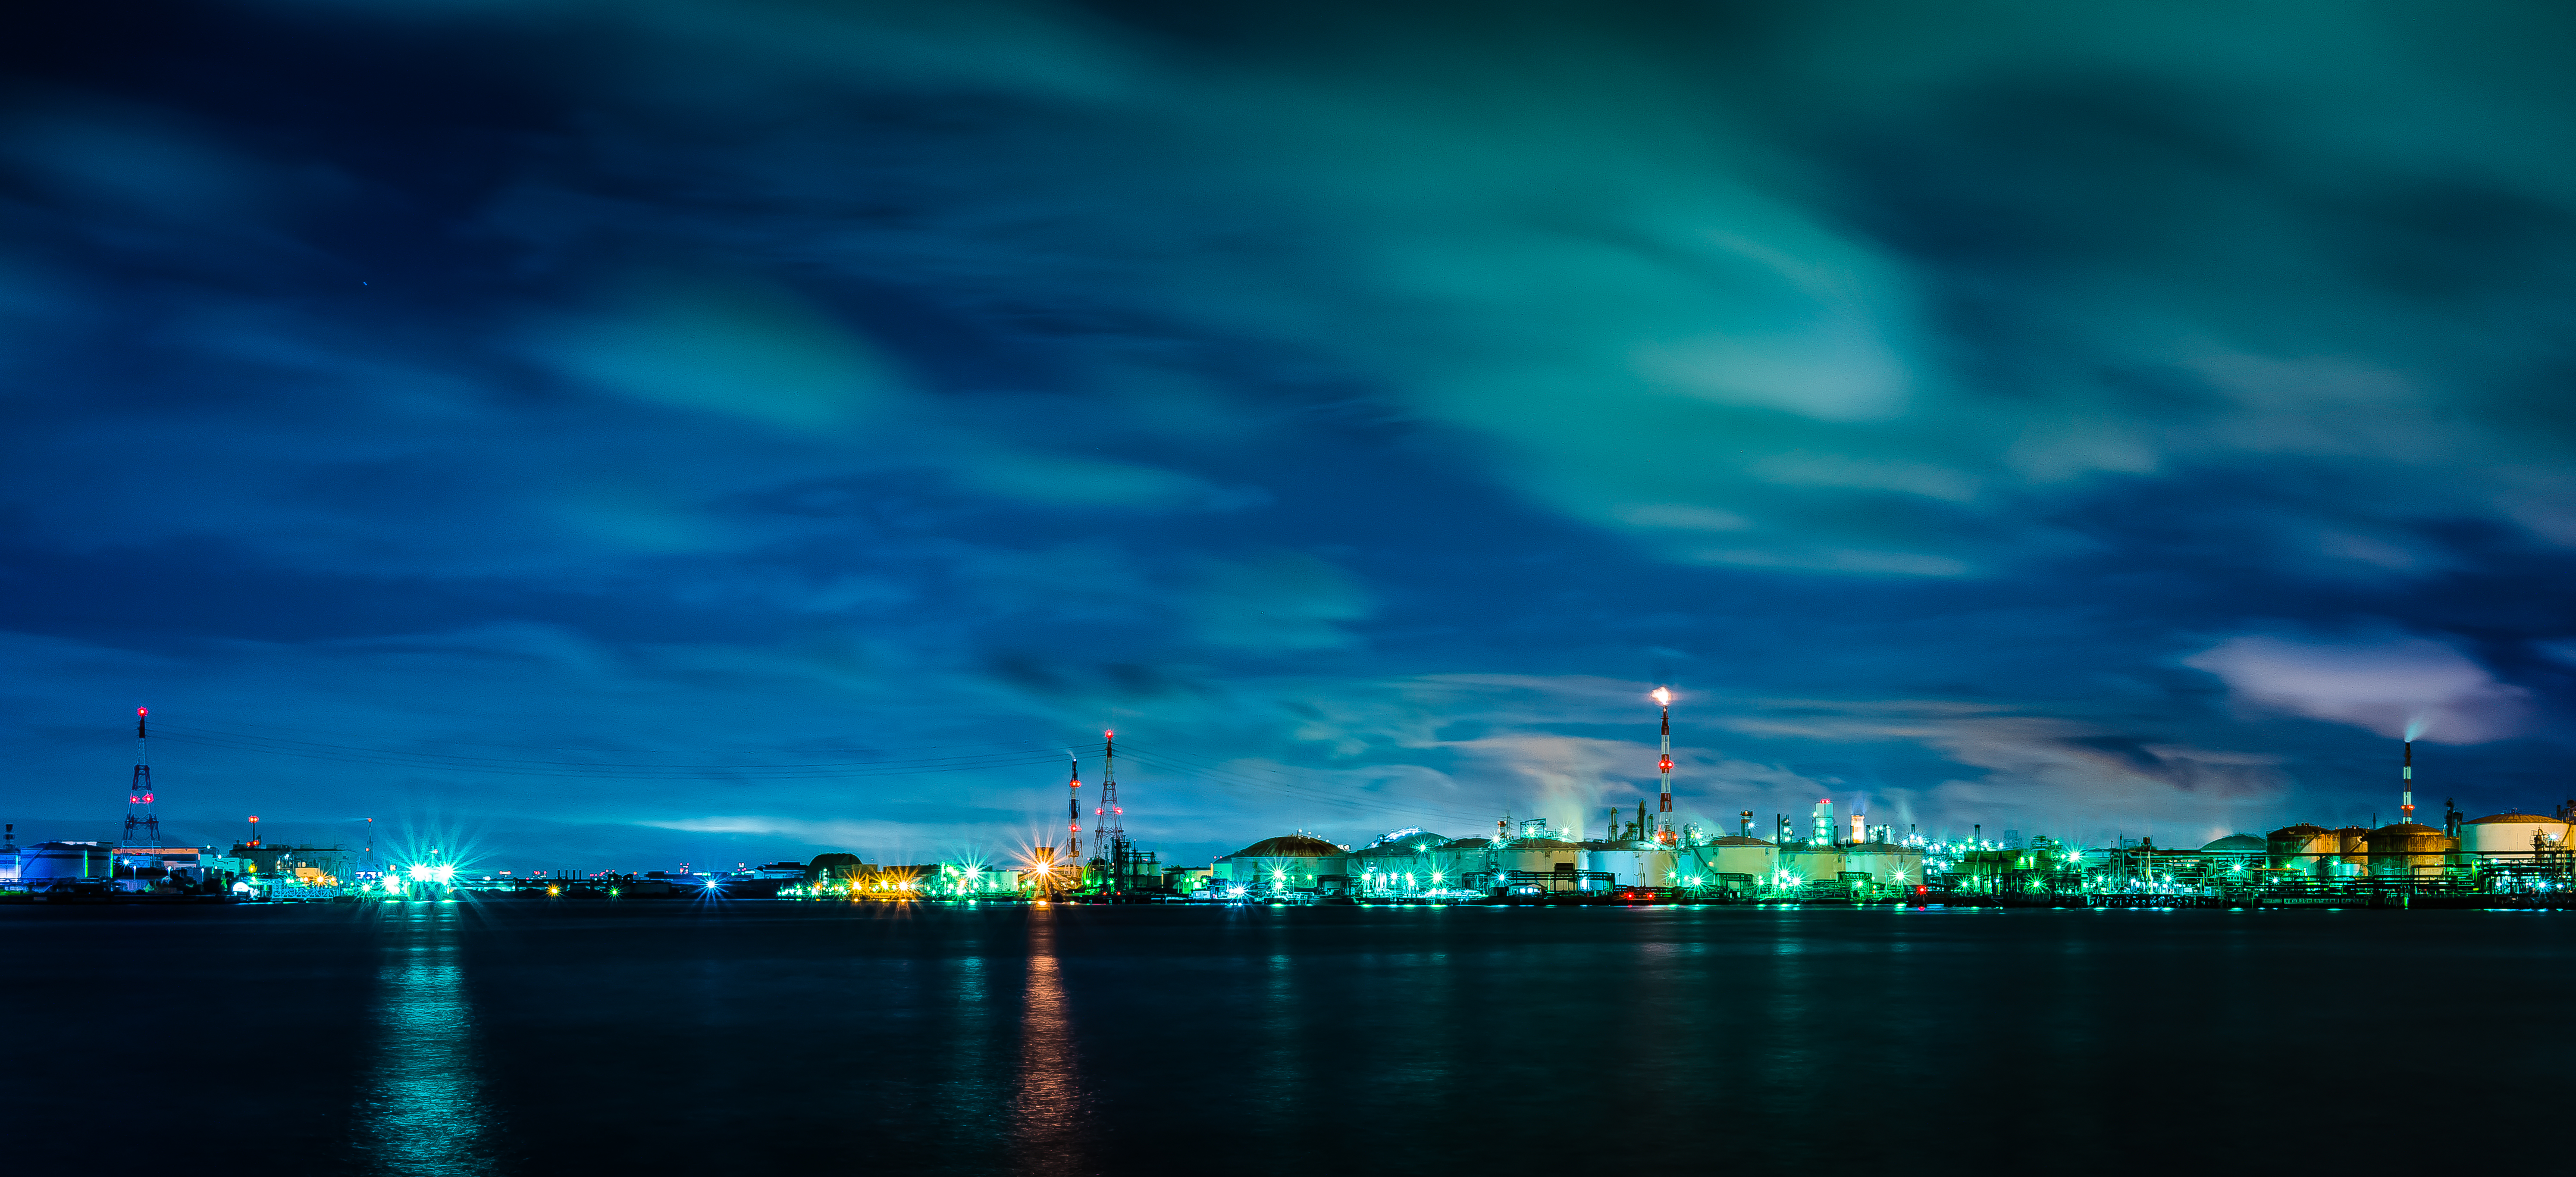
horizon, light, cloud, sky, skyline, night, sunlight, dawn, city, atmosphere, cityscape, dusk, evening, reflection, darkness, nightphotography, longexposure, le, nightshot, kawasaki, ilce7m2, nightview, fe3518z, combinat, ukishima, atmosphere of earth